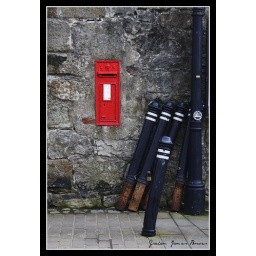
The pole which is still in the ground is leaning over just like the four behind it.